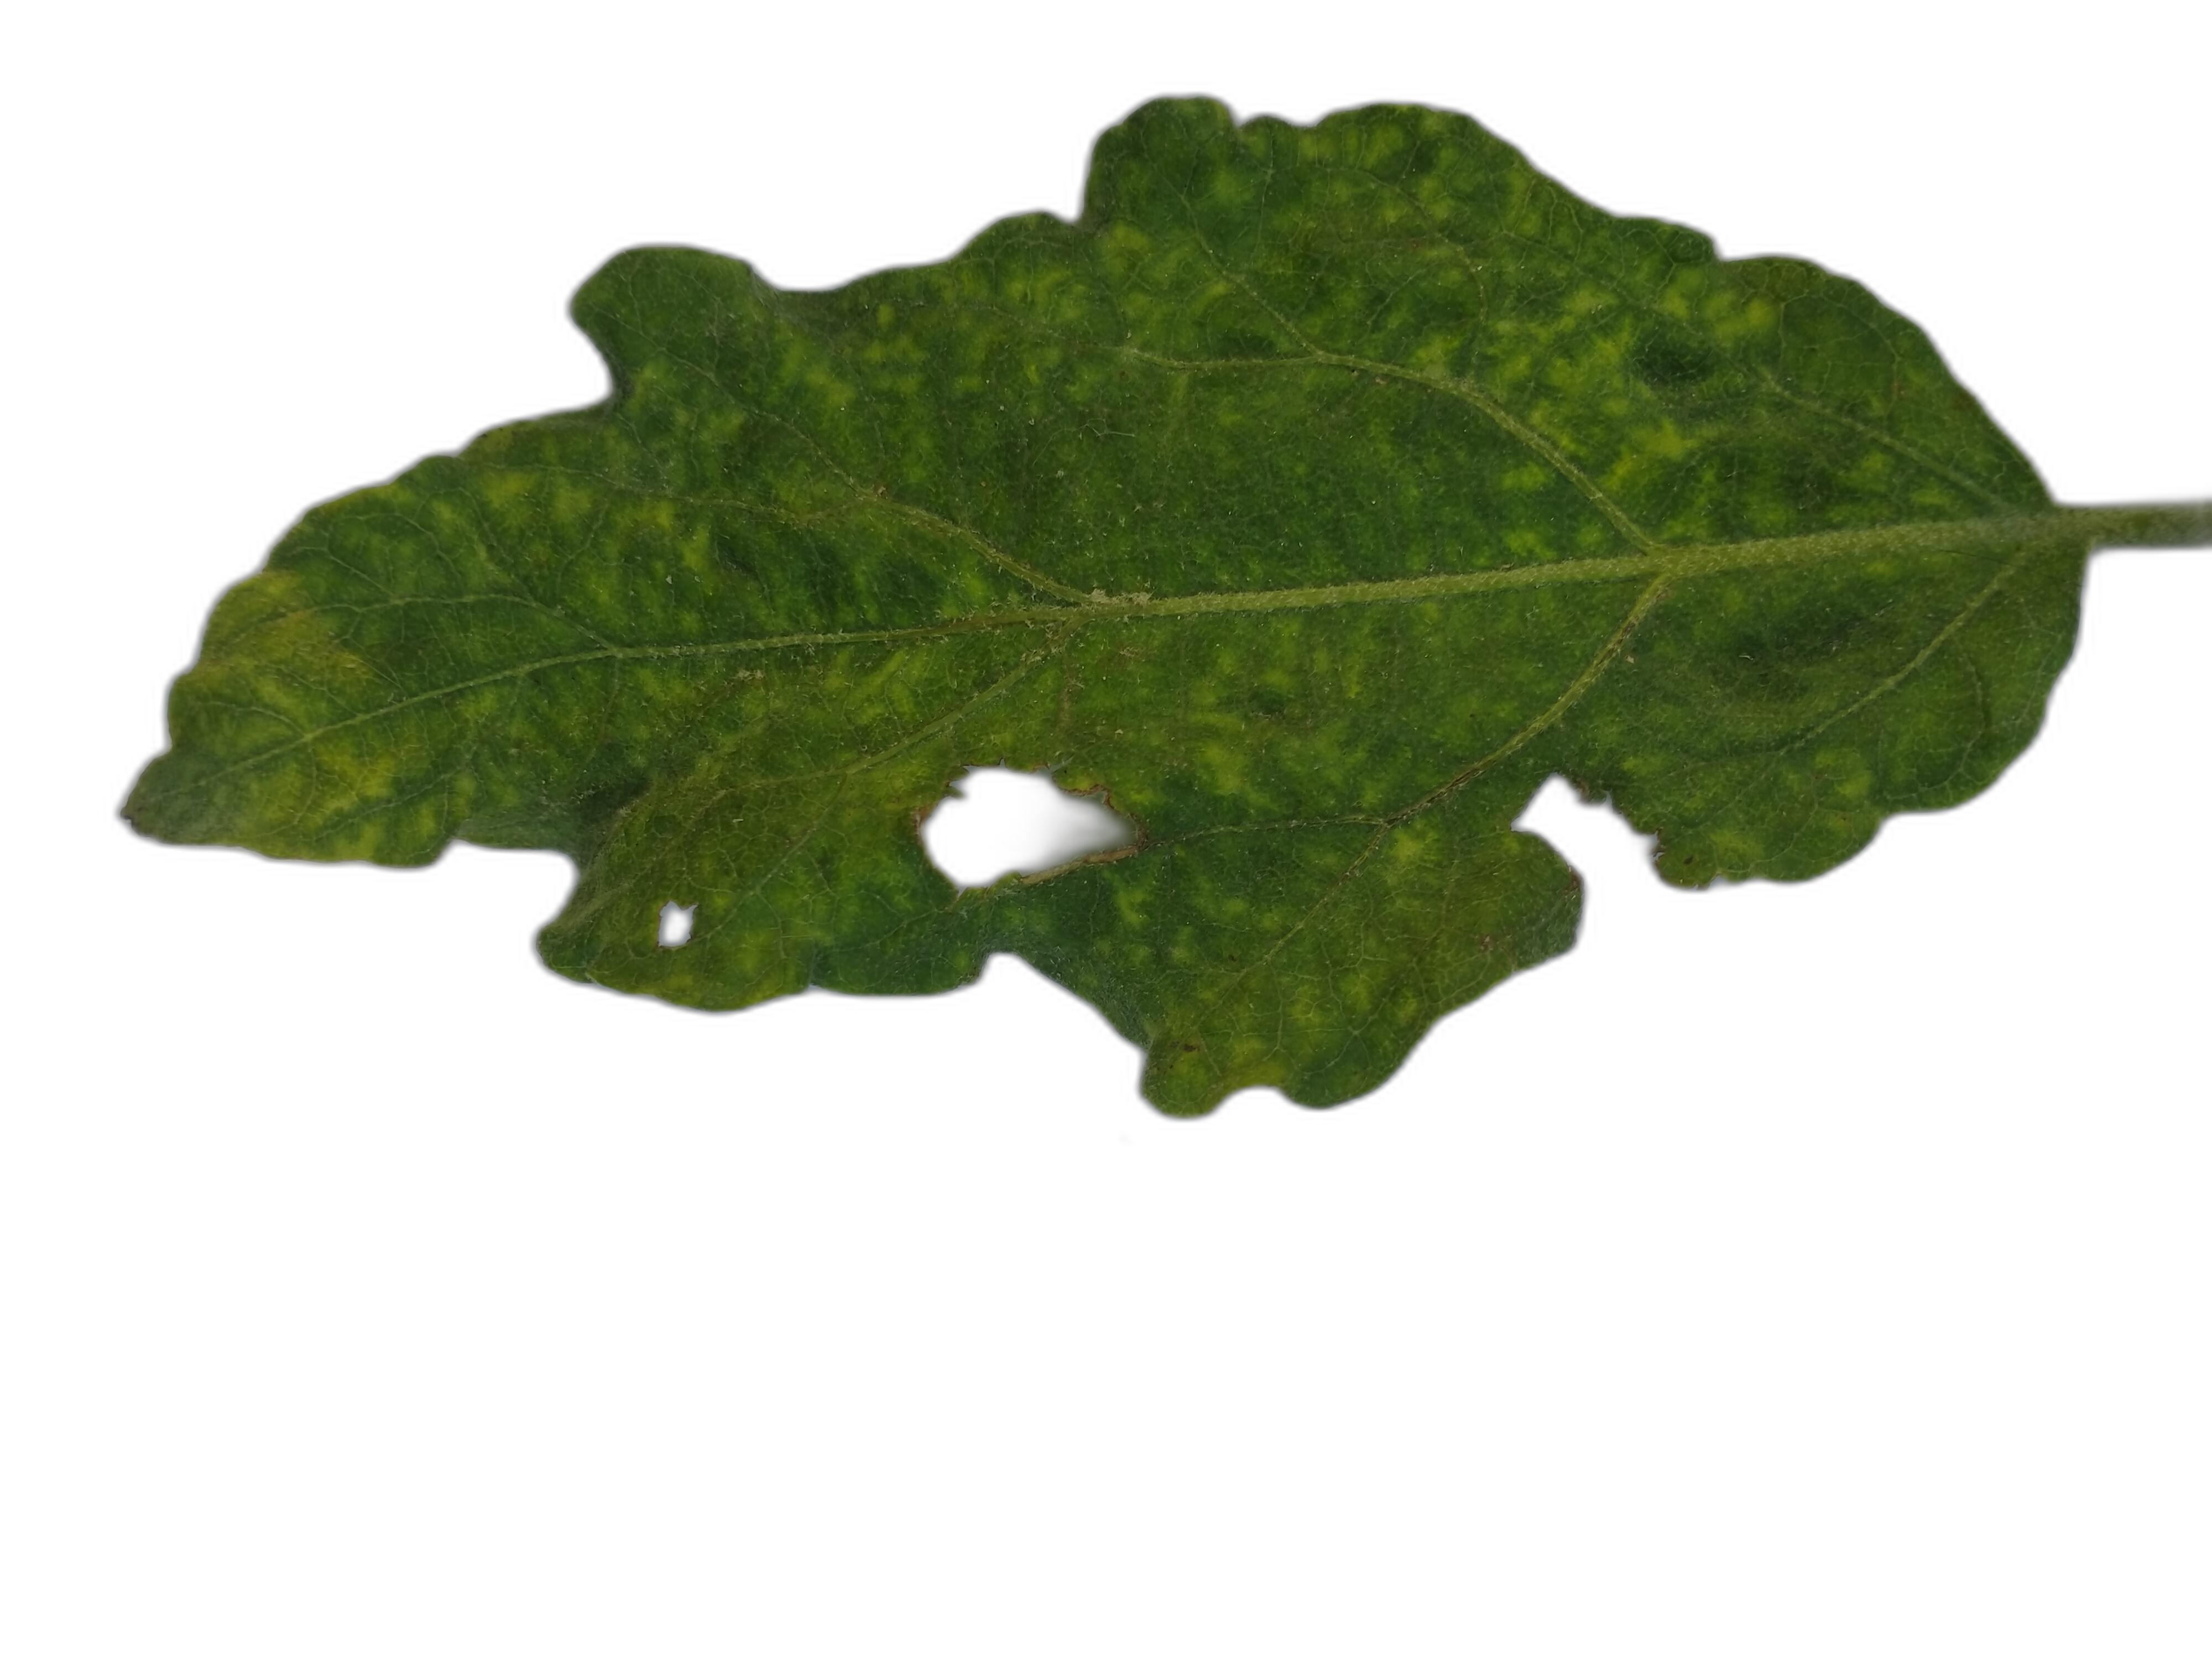
Label: Insect Pest Disease